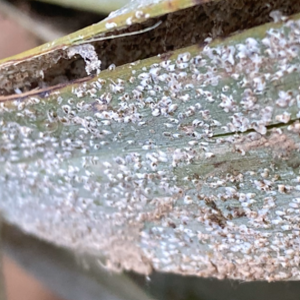
Label: Parlatoria Blanchardi